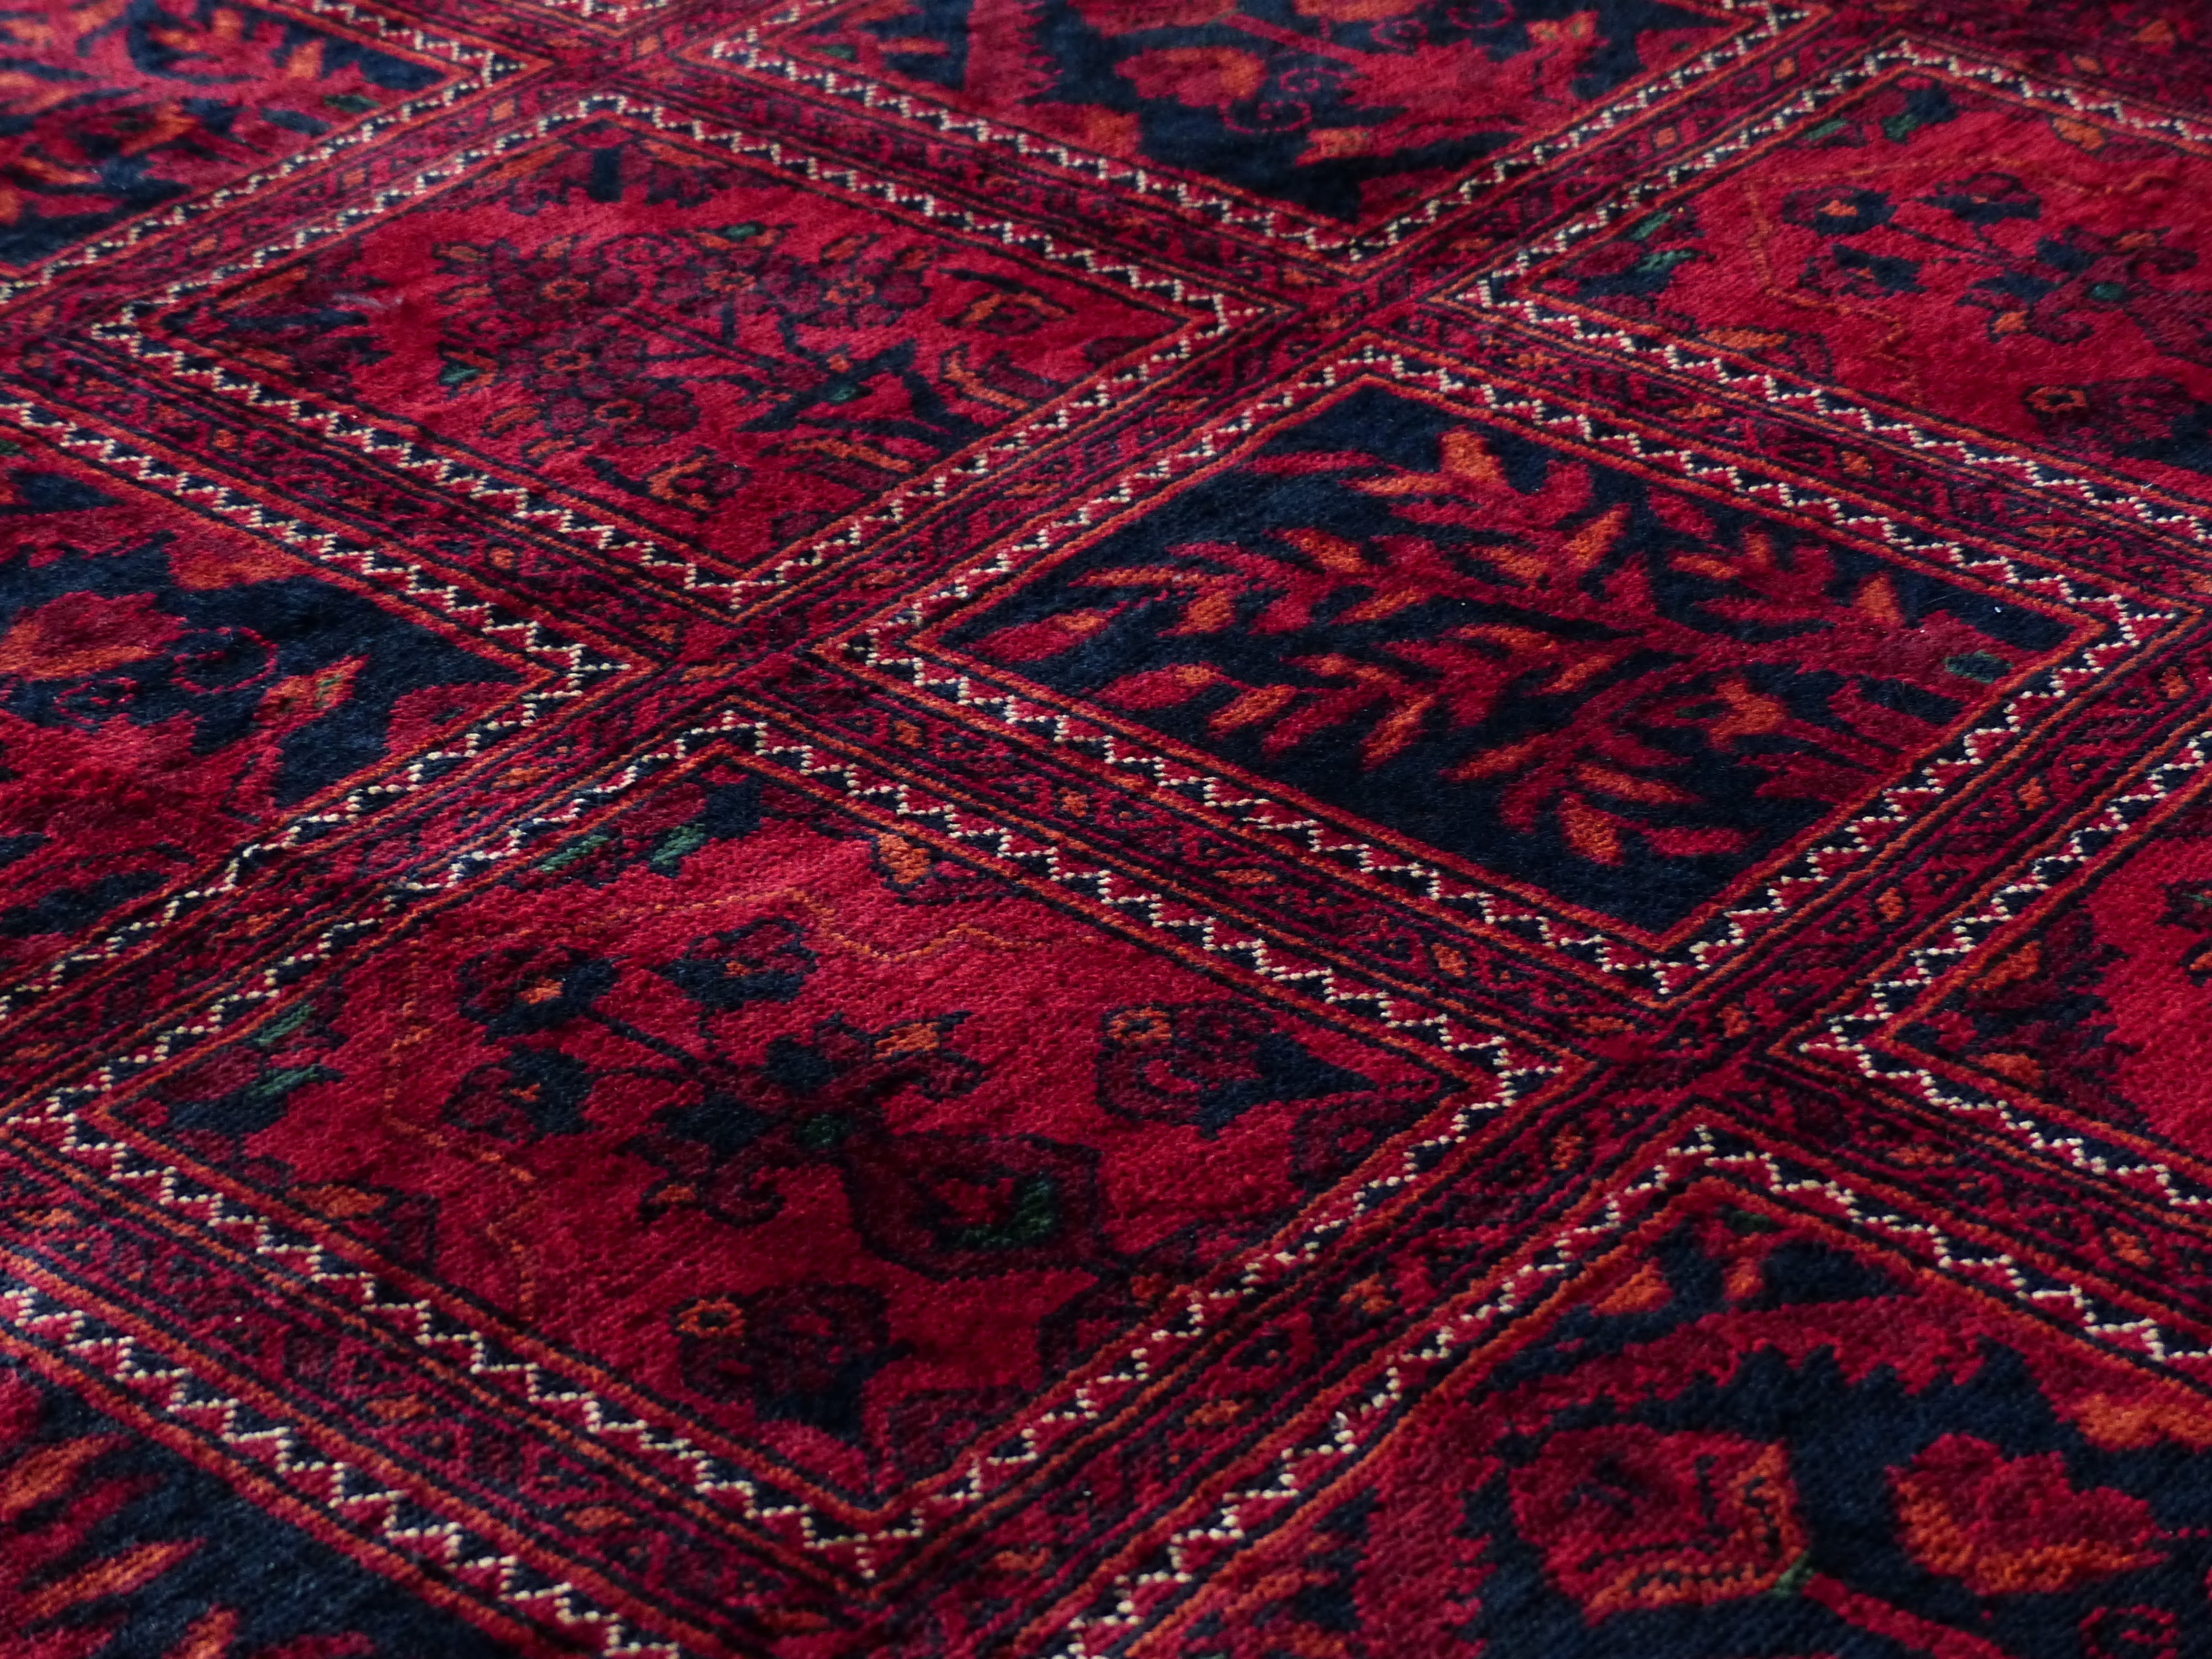
light, pattern, red, color, craft, colorful, yarn, wool, material, weave, thread, textile, art, design, carpet, colored, silk, retired, flooring, bed sheet, tying, carpet weaving center, raw silk, living room carpet